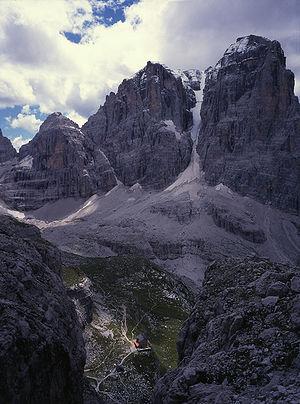
La Cima Tosa est un sommet des Alpes, à 3 173 m, point culminant du massif de Brenta, en Italie.